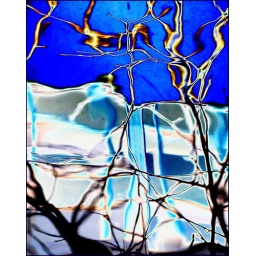
An office building reflected in one of the windows of the Mayflower Hotel.